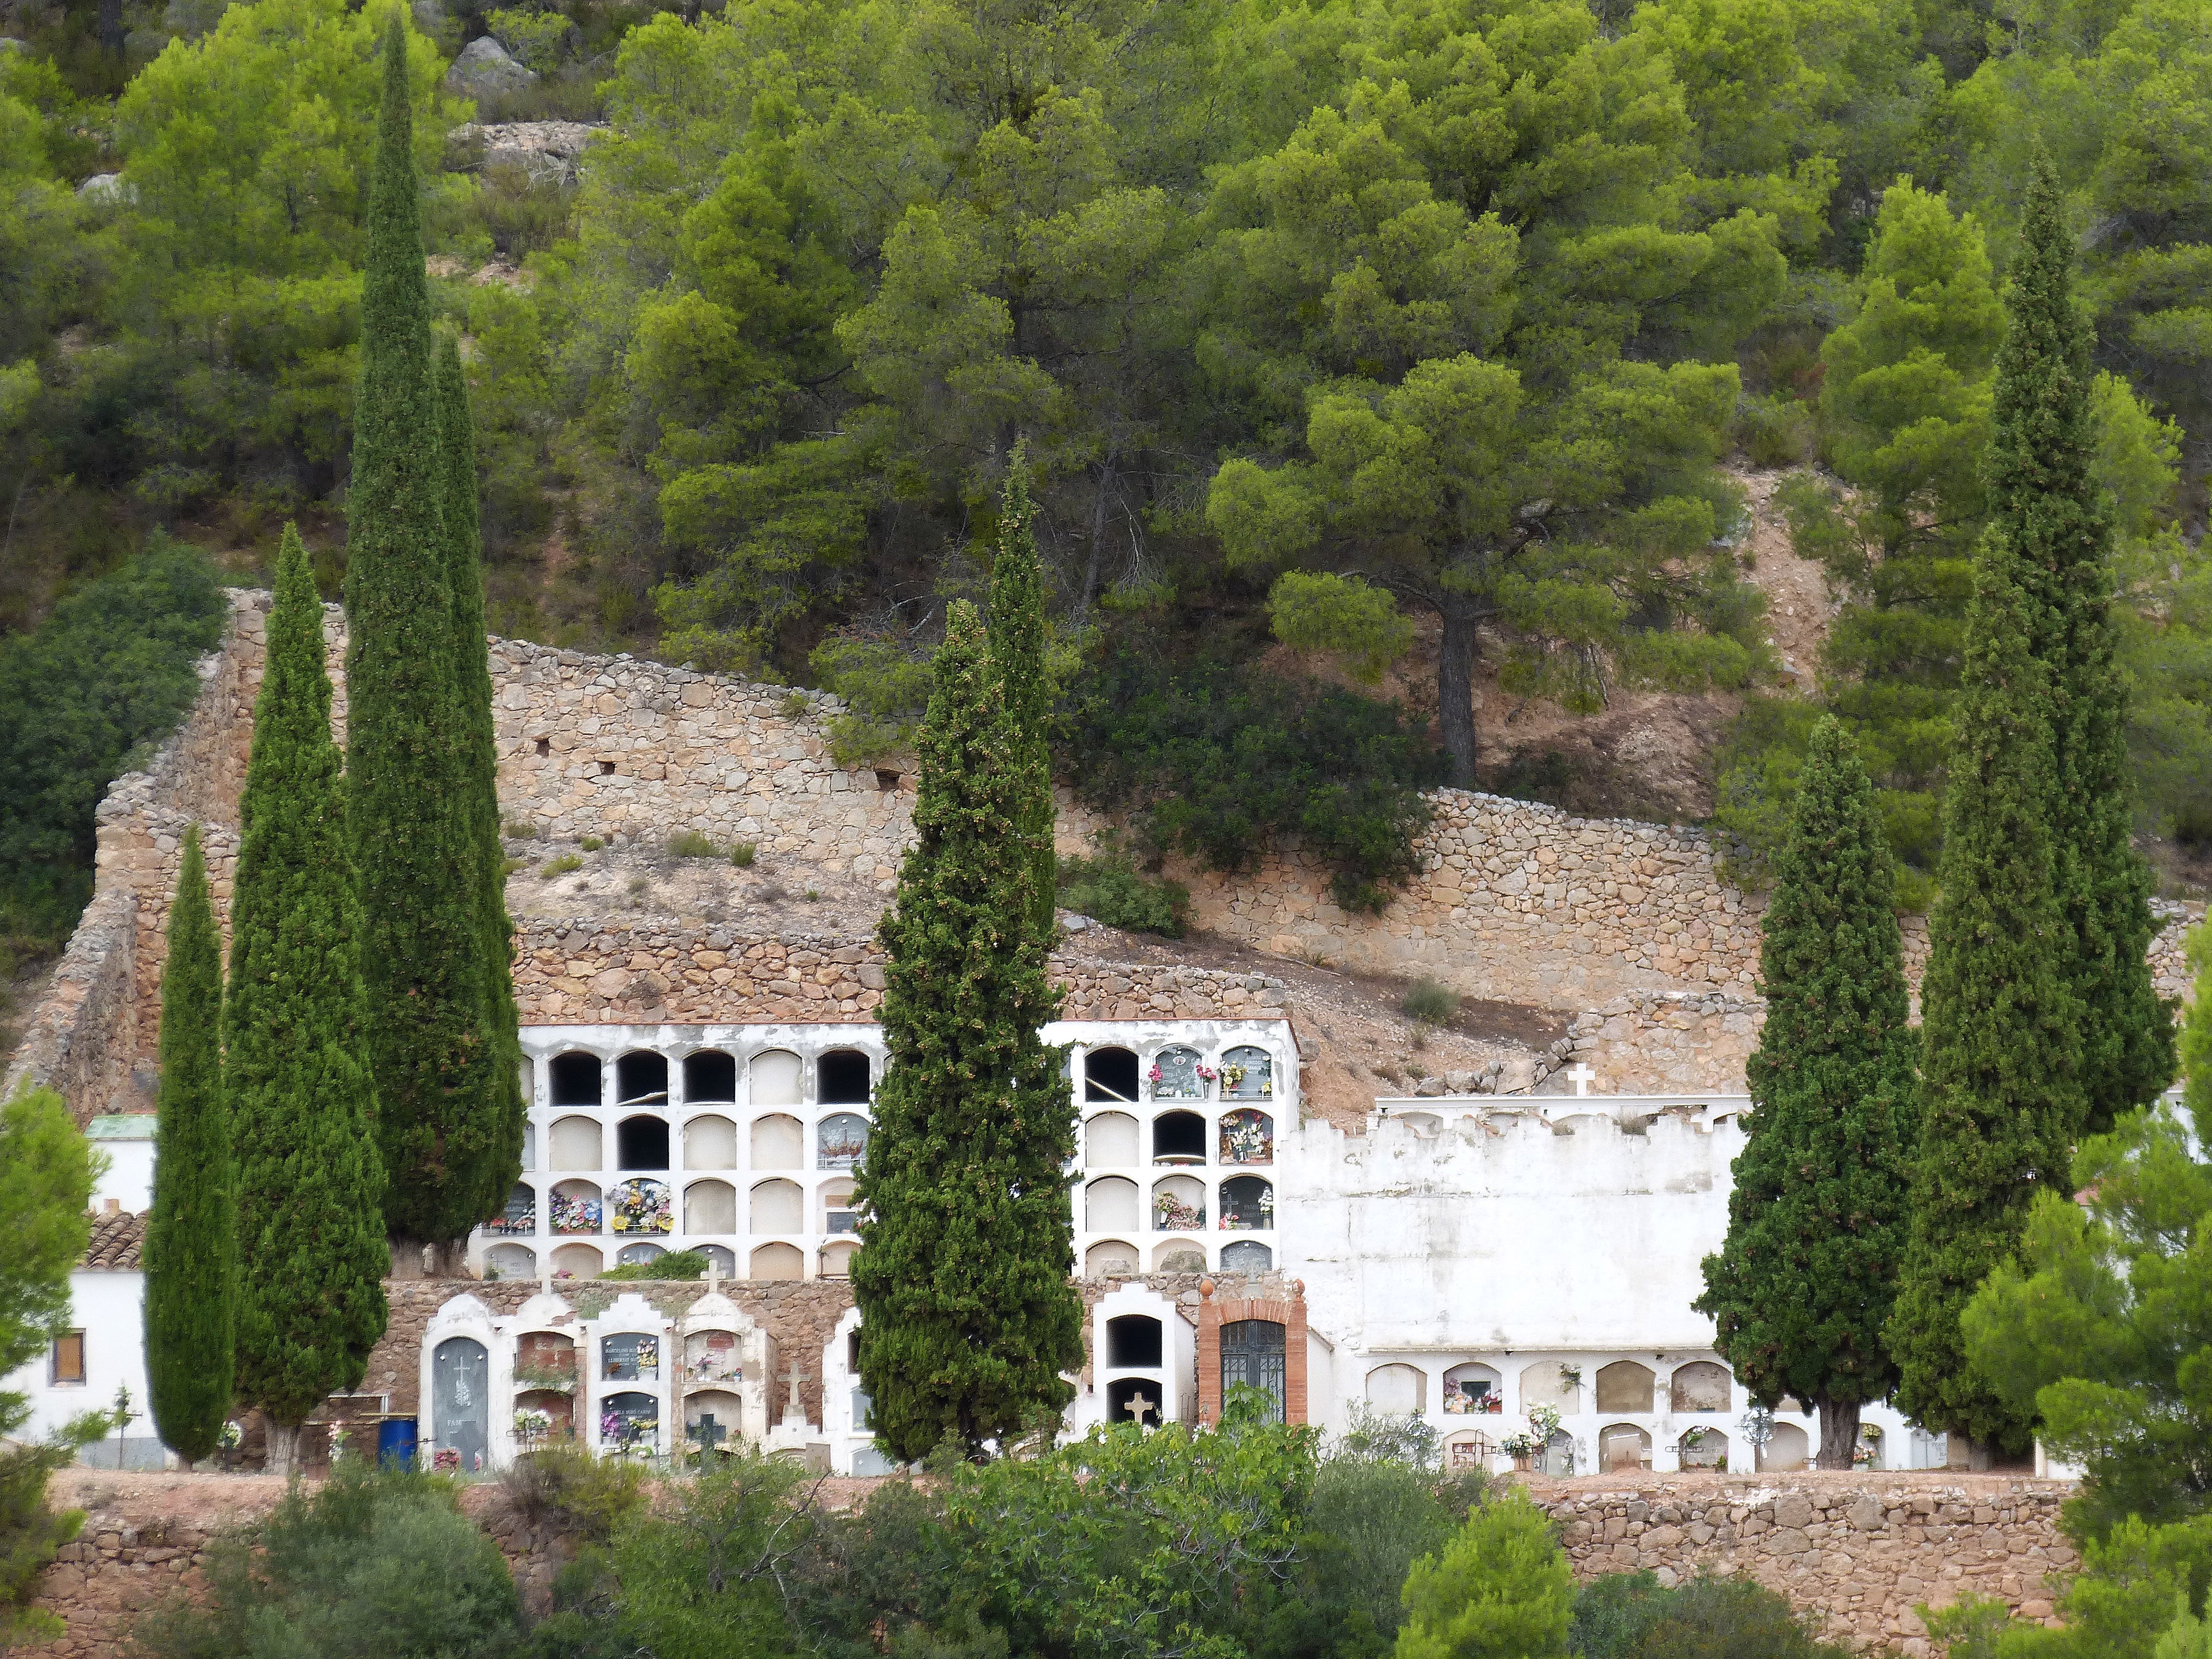
building, chateau, village, symbol, cottage, cemetery, ruins, monastery, estate, niches, cypress, rural area, transcendence